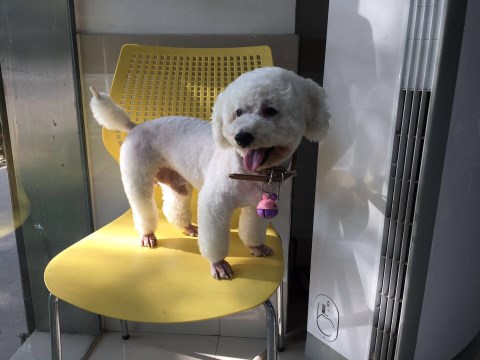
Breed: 3083-n000117-Bichon_Frise